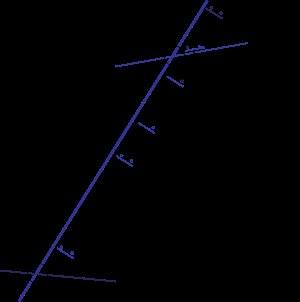
La signalisation routière de direction en France vise à donner aux usagers de la route les informations suffisantes pour, d’une part se rendre d’un point à un autre, tant dans le cadre d’un trajet sur une longue distance que pour un trajet entre lieux proches et, d’autre part, à un carrefour donné, de se situer par rapport aux localités les plus proches.